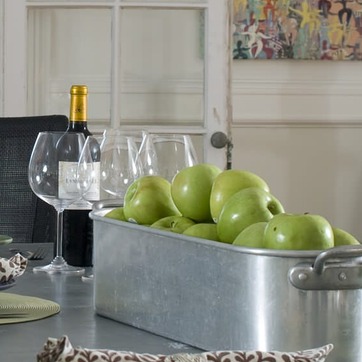
Material: food